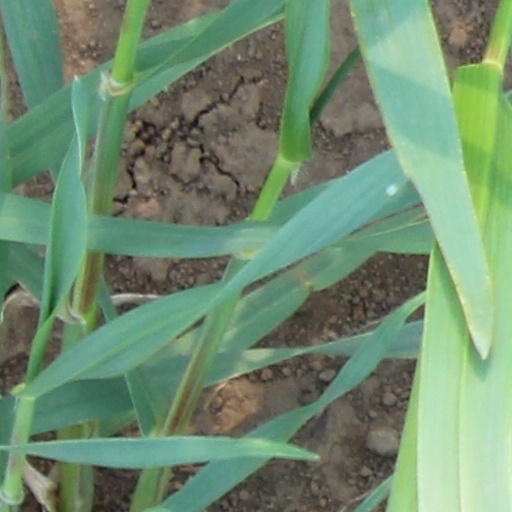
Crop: wheat